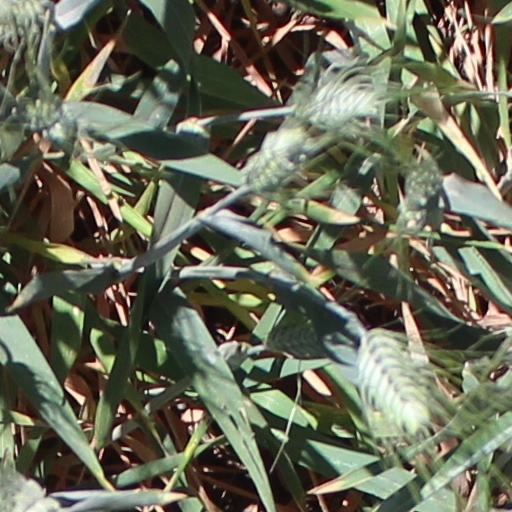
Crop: wheat